Describe the emotion expressed in this image:  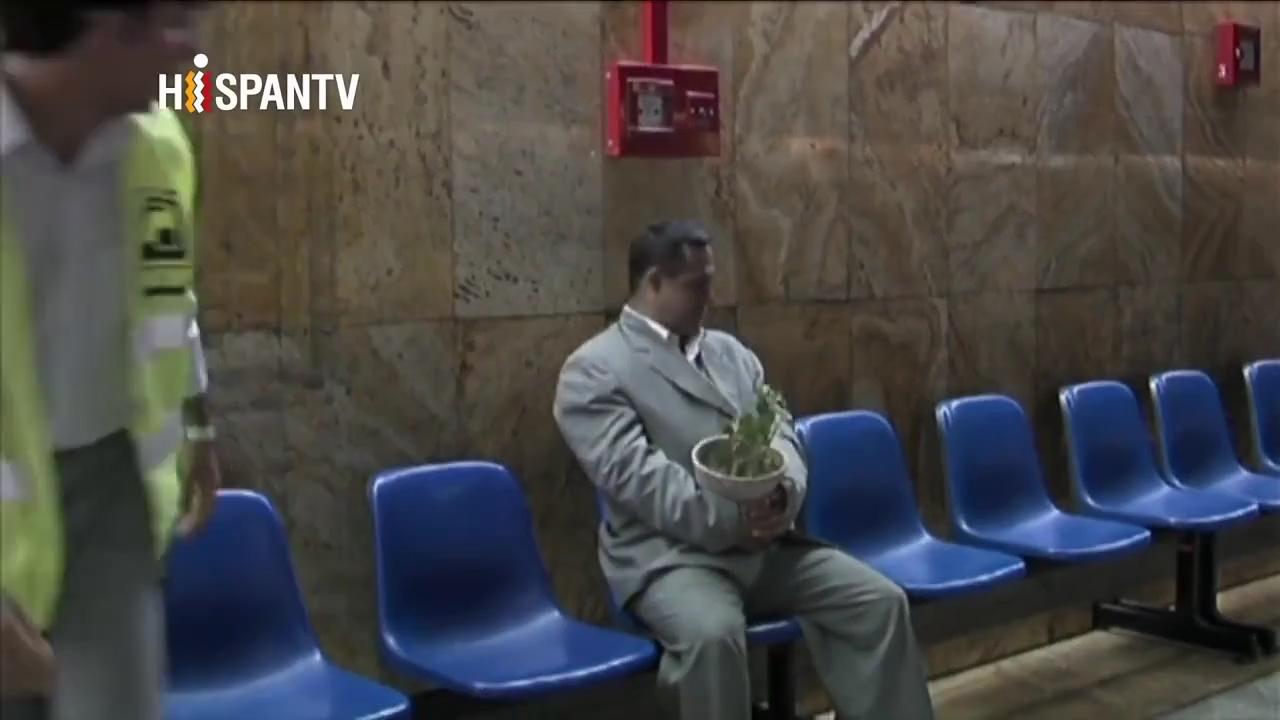
This person displays Fear, valence and arousal with low intensity.